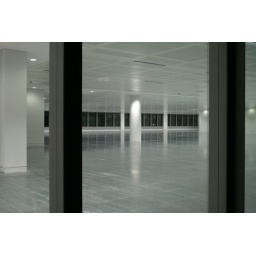
02:41 - An empty office building on Buckingham Palace Road, near Victoria Coach Station, awaits someone to move in.